25th Air Support Operations Squadron

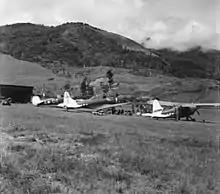
25th Liaison Squadron L-5 and other aircraft at Wau airfield New Guinea 1944

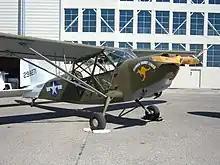
L-5 restored in markings of the Guinea Short Lines

The squadron was first activated at Salinas Army Air Base, California in March 1942 as the 25th Observation Squadron. The squadron's cadre came from the 110th Observation Squadron, a federalized unit of the Missouri National Guard. Initially, the primary aircraft of the squadron was the North American O-47, although it flew a number of other aircraft as well. In April 1943 it was redesignated the 25th Liaison Squadron and converted to light two-seater aircraft. primarily Piper L-4s, but also including Stinson L-5 Sentinel. The unit moved overseas in October 1943 aboard the Cape Mendocino to Australia in the South West Pacific Theater.